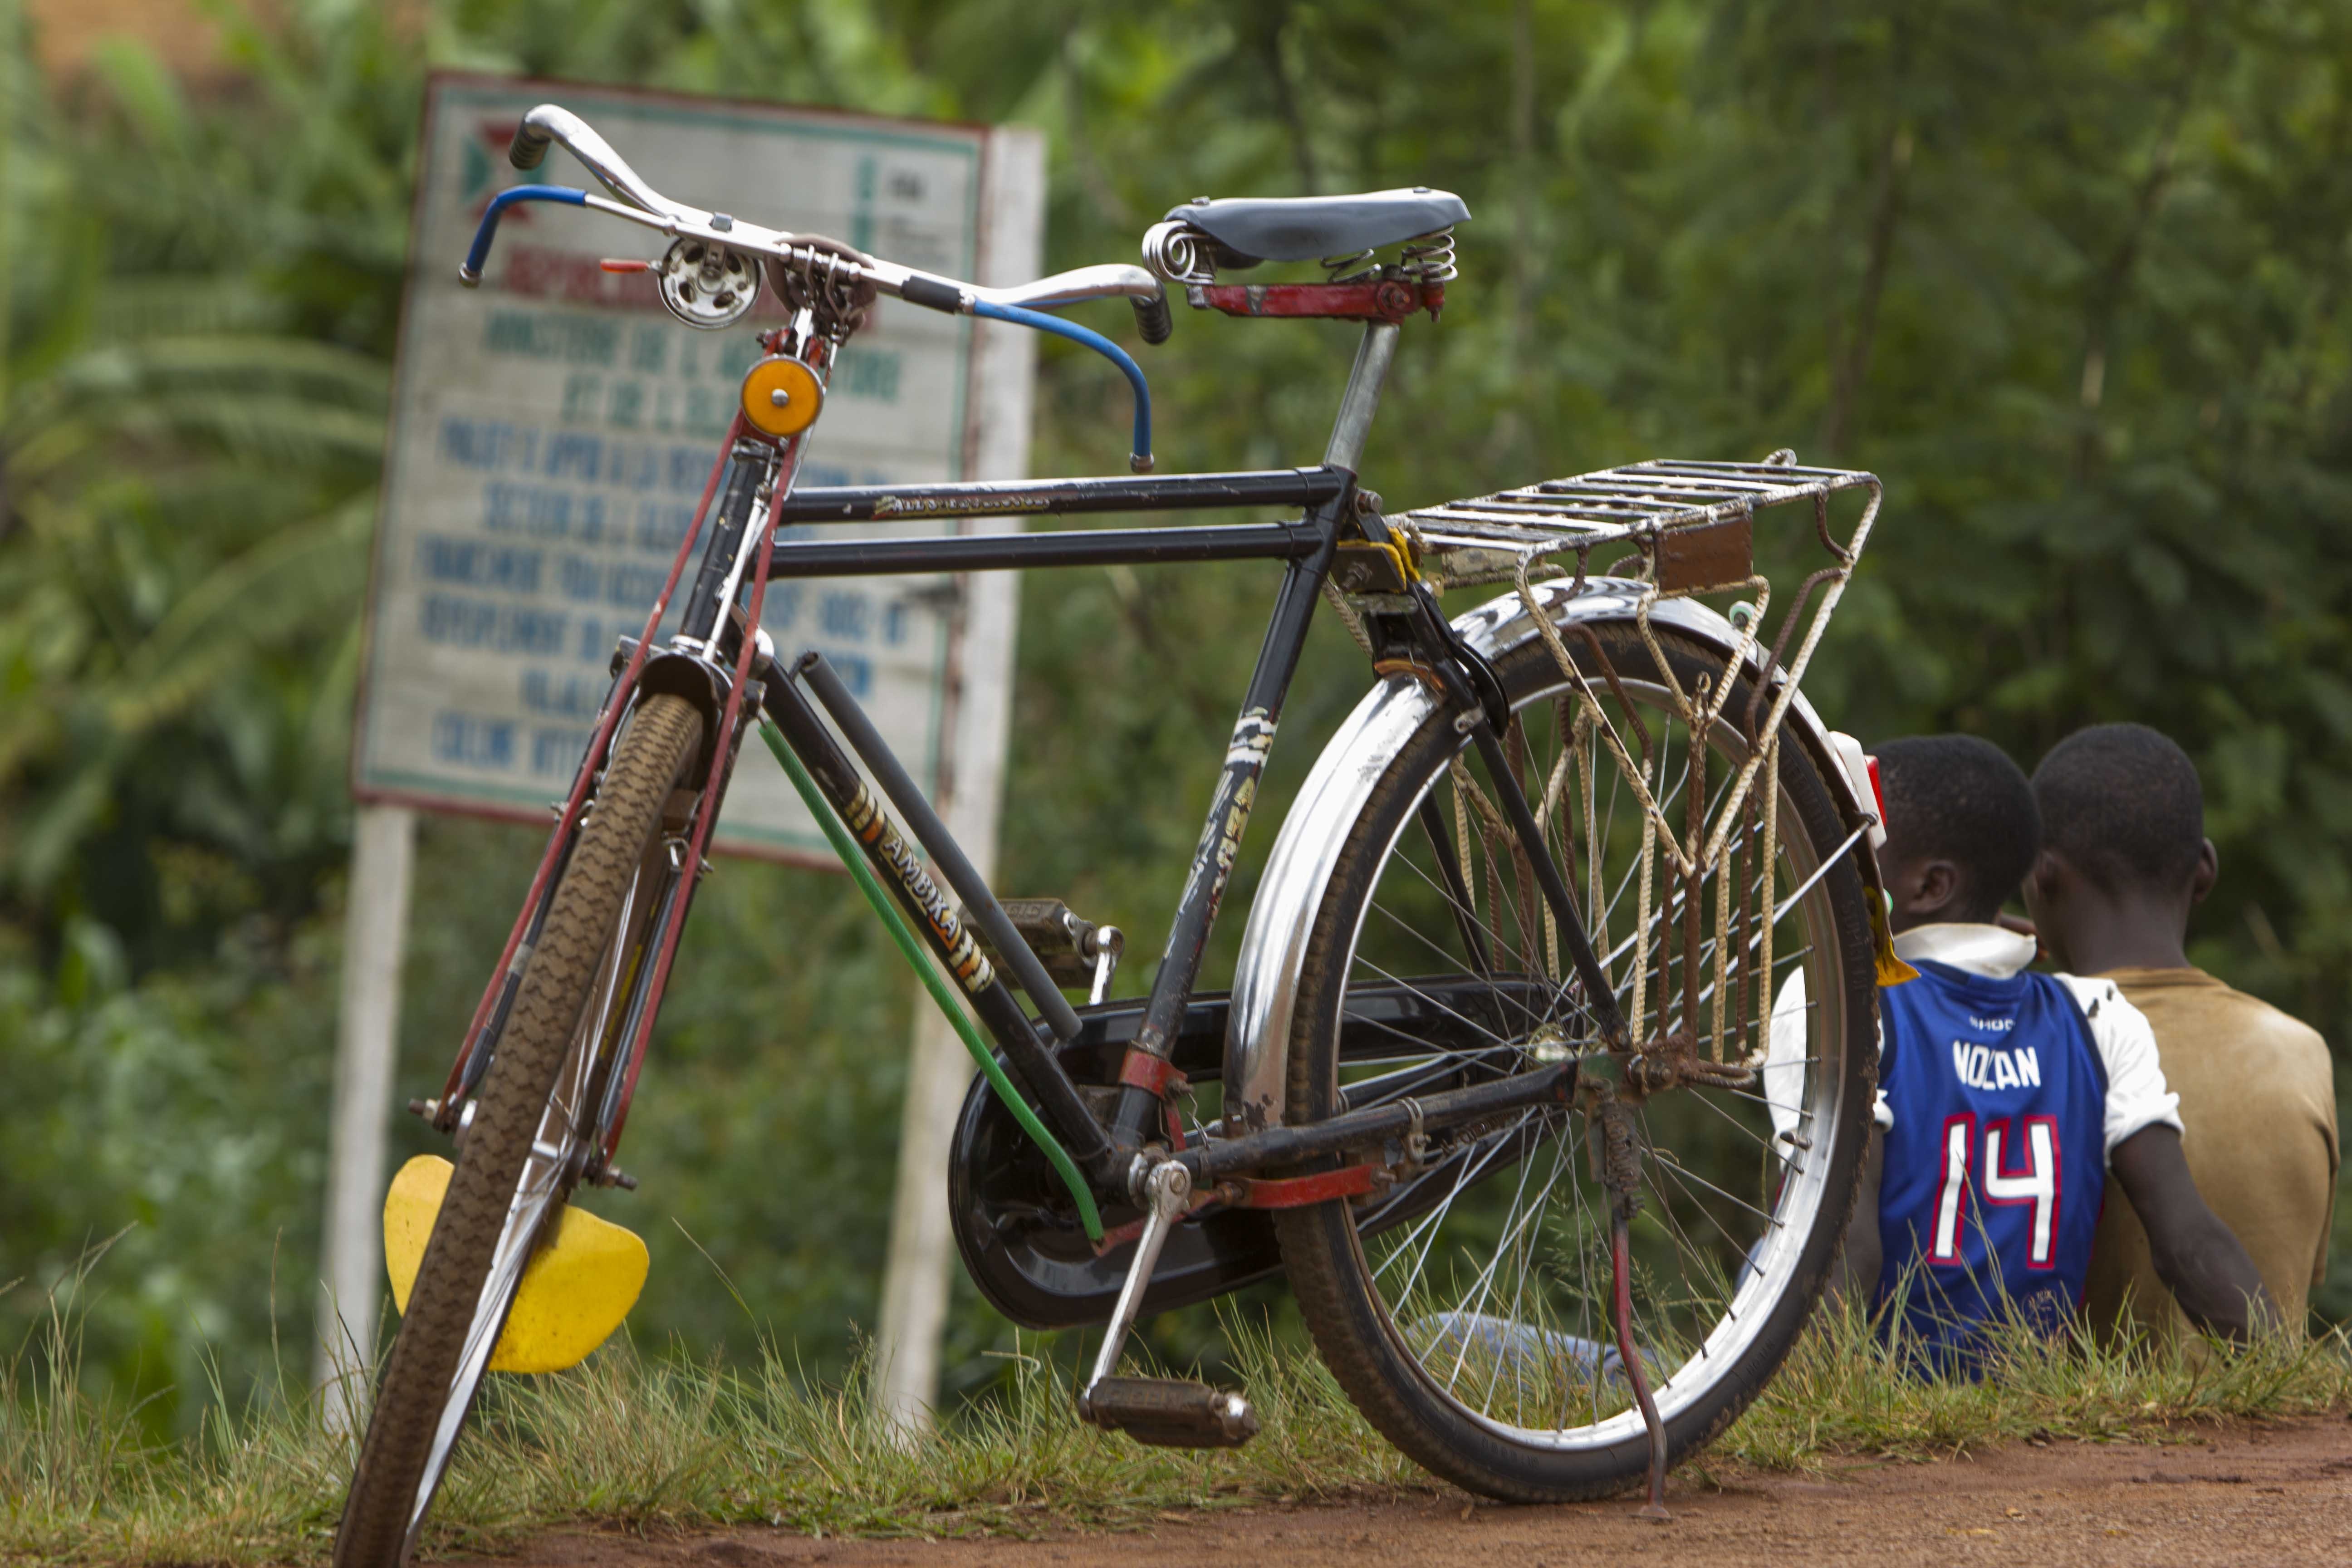
street, wheel, bicycle, bike, travel, vehicle, sports equipment, mountain bike, cycling, mountain biking, bicycle frame, road cycling, land vehicle, cycle sport, cyclo cross bicycle, cyclo cross, bicycle racing, road bicycle, endurance sports, racing bicycle, hybrid bicycle